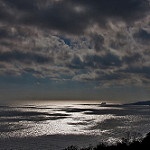
Label: sea